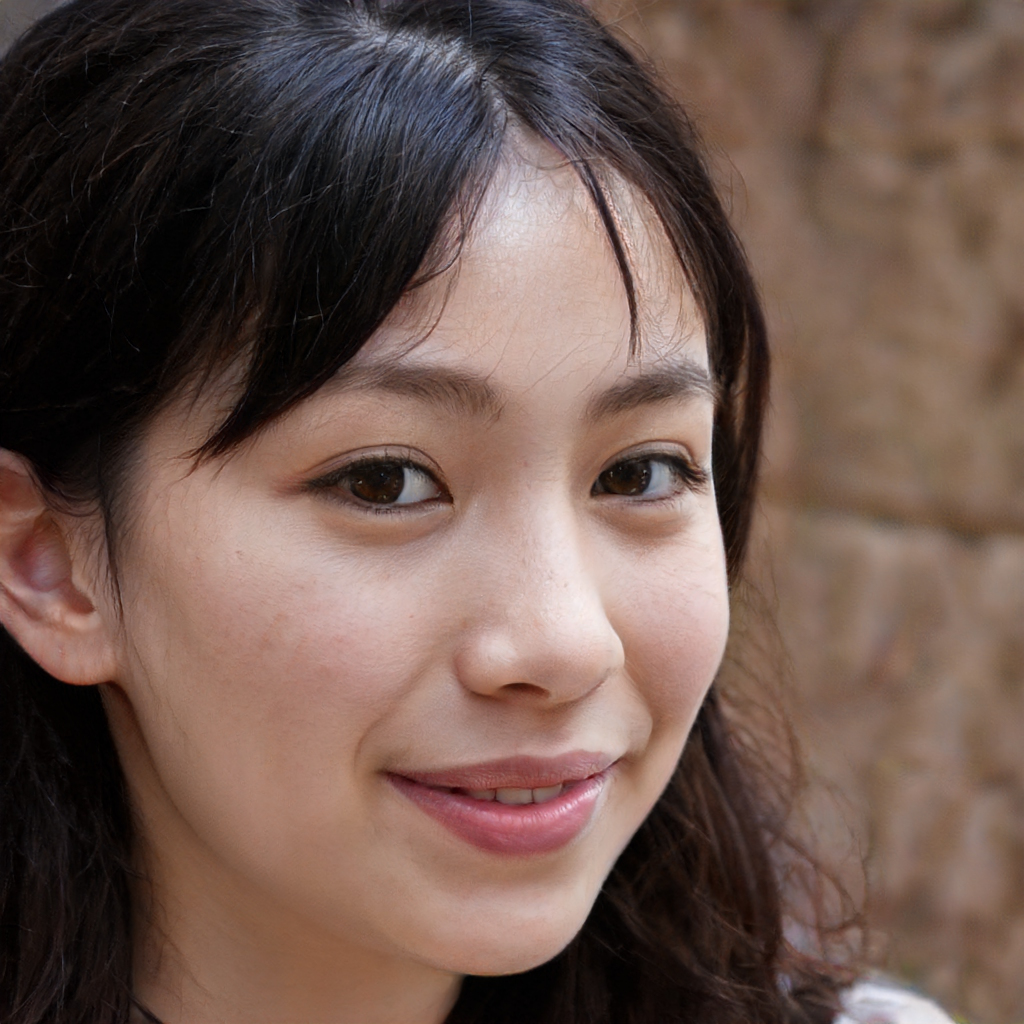
Label: Colored